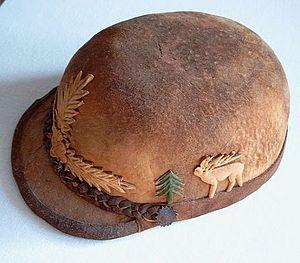
L'amadou est un matériau spongieux constituant la partie supérieure de la chair de certains champignons, sorte de feutre naturel utilisé séché depuis la préhistoire, principalement pour allumer le feu, mais aussi pour favoriser la dessiccation des plaies en médecine et des mouches de pêche, ou encore comme succédané du tabac et du cuir. On utilise le plus souvent la chair des polypores qui se développent sur les arbres, essentiellement l'Amadouvier, mais aussi d'autres espèces fongiques employées localement pour des propriétés comparables.